Botswana–Harvard AIDS Institute Partnership

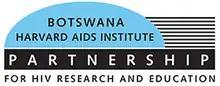
Logo

The Botswana–Harvard AIDS Institute Partnership (BHP) is an HIV/AIDS research and training organization. It was established in 1996. It is a partnership between the Government of Botswana and the Harvard AIDS Initiative. Its goal is to further HIV/AIDS research. The Botswana Harvard HIV Reference Laboratory is in Botswana’s capital, Gaborone.